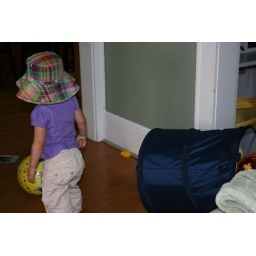
Apparently we need a hat in the house